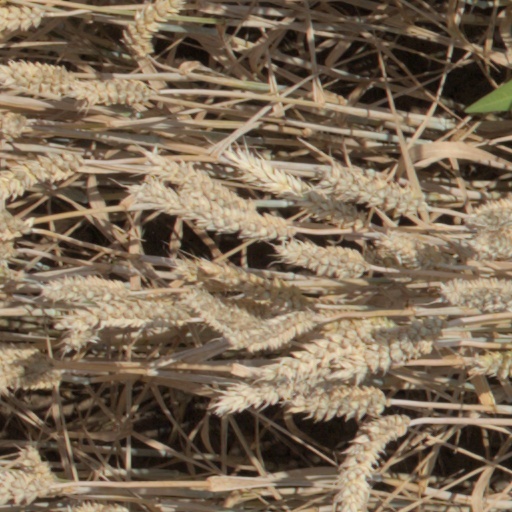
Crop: wheat